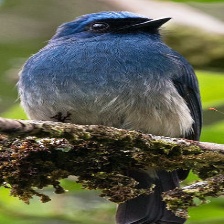
Species: INDIGO FLYCATCHER
Scientific name: EUMYIAS INDIGO